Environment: real
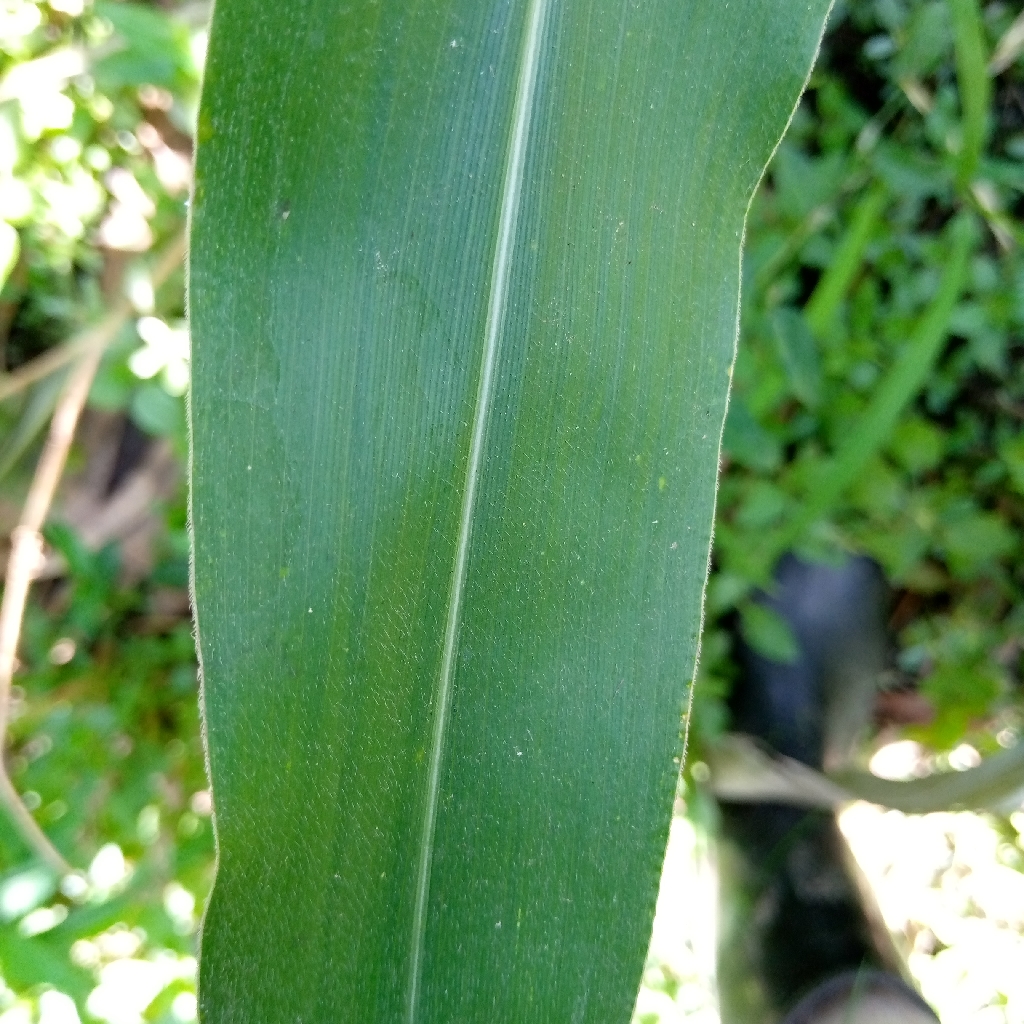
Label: healthy